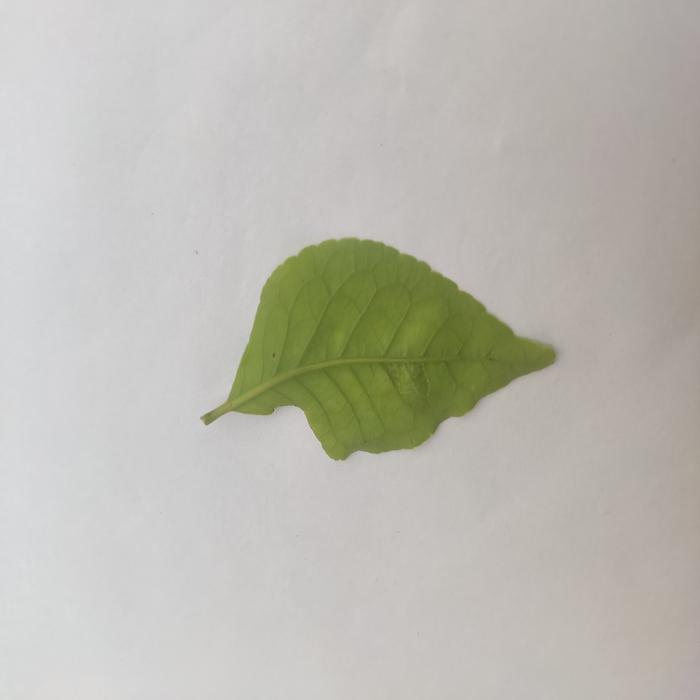
Crop: Aegle Marmelos
Leaf condition: Cercospora_Leaf